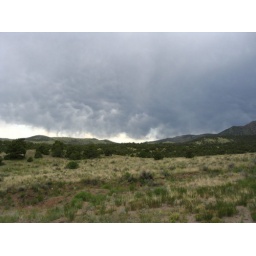
clouds gather over Ross's house